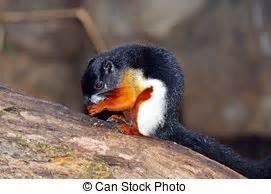
Label: squirrel